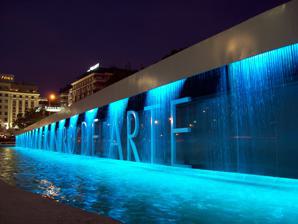
Building: Teatro Fernán Gómez
Country: Spain
Year built: 1977
Theatre in Madrid, Spain Teatro Fernán Gómez Exterior view in 2011. Former names Centro Cultural de la Villa de Madrid Address Plaza de Colón 4 Location Madrid , Spain Coordinates 40°25′30″N 3°41′22″W / 40.42500°N 3.68944°W / 40.42500; -3.68944 Public transit Colón Type Public theatre Capacity Sala Guirau: 689 Sala Jardiel Poncela: 95–175 Construction Opened 15 May 1977 ; 47 years ago ( 1977-05-15 ) Architect Manuel Herrero Palacios [ es ] Website www .teatrofernangomez .es The Teatro Fernán Gómez (previously Centro Cultural de la Villa de Madrid ) is a theatre and cultural centre in Madrid , Spain . History Located near the Plaza de Colón in the Jardines del Descubrimiento , the theatre was inaugurated on 15 May 1977. Since its early days, its programme has featured plays by both classical and contemporary authors, as well as other events such as concerts and exhibitions. One of its first major events was hosting the 1977 OTI Festival . In 2007, the theatre adopted the name of actor and author Fernando Fernán Gómez , who had died that year. In September 2013, the City Council of Madrid dismissed the director of the theatre and announced its intention to privatize its management, sparking outrage in the cultural world. The council eventually conceded. Structure The theatre has three rooms. The main one, Sala Guirau , has a capacity for 682 people. The secondary Sala Jardiel Poncela (also known simply as Sala Dos ) can accommodate up to 175 people. The third room is an exhibition hall ( Sala de exposiciones ) with a surface area of 2,000 square metres (22,000 sq ft). Other uses The theatre has hosted funerals of celebrated artists on several occasions throughout the years, with those of Lola Flores (1995), Rocío Jurado (2006), and Tony Leblanc (2012) being notable examples. References